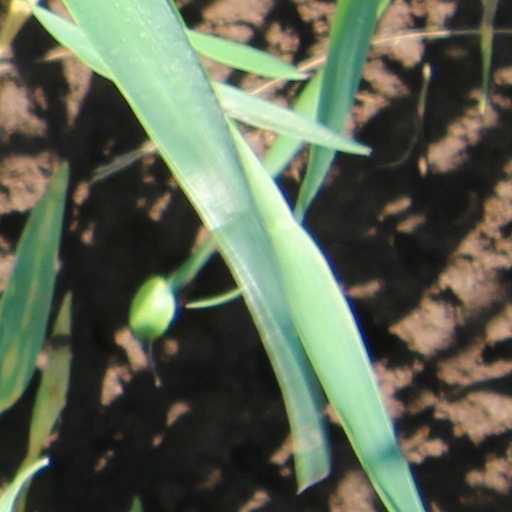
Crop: wheat